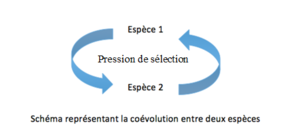
Espèces 1 et 2 interagissent réciproquement
Un pathogène est un organisme capable d’infecter un autre organisme appelé hôte. La virulence d’un pathogène est désignée comme étant la capacité de celui-ci à se multiplier à l’intérieur de l’organisme et d’y provoquer un état pathologique. La vaccination désigne un moyen de protection contre les agents pathogènes permettant de stimuler le système immunitaire d'un individu. À long terme, le vaccin semble être eﬃcace dans une population, néanmoins il peut avoir un impact sur l'évolution de la virulence du pathogène.